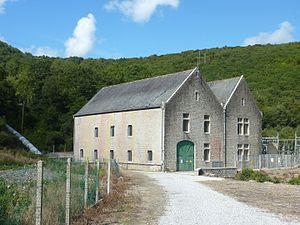
Saint-Herbot (Loqueffret): l'usine hydroélectrique, construite en 1922 par l'architecte Charles Chaussepied
Saint-Herbot, qui doit son nom à saint Herbot, est une ancienne paroisse de l'évêché de Cornouaille. C'est désormais un hameau partagé entre les communes de Plonévez-du-Faou et Loqueffret en Bretagne. Le hameau possède une chapelle, ancienne église paroissiale, célèbre par son enclos paroissial et lieu d'un pardon traditionnel.
Loqueffret, en breton Lokeored, est une commune du centre du Finistère, en région Bretagne, dans l'ouest de la France. Situé au sud des monts d'Arrée, dans la partie orientale du Parc naturel régional d'Armorique, c'est un petit village rural, ancienne patrie des Pilhaouers.
Joseph Charles Chaussepied, né le 22 juin 1865 à Chantenay-sur-Loire et mort le 4 juillet 1930 à Quimper, est un architecte français qui œuvra principalement dans le département du Finistère pendant les trois premières décennies du XXᵉ siècle.